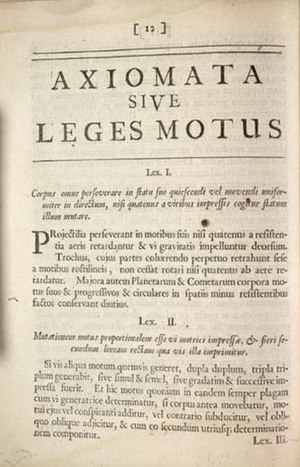
Newtons love
Newton 1. og 2. lov i udgivelse på latin fra 1687
Newtons love er tre fysiske love, af oprindelig fem, der er grundlæggende i den klassiske mekanik. De blev første gang fremsat af Isaac Newton i hans hovedværk Principia.